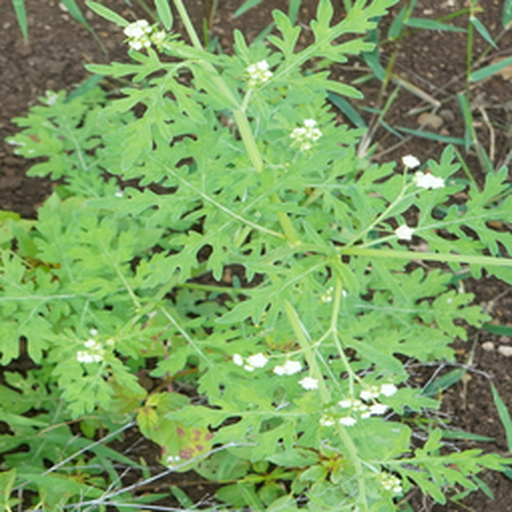
Weed species: Gajar_gavat_(Parthenium hysterophorus)